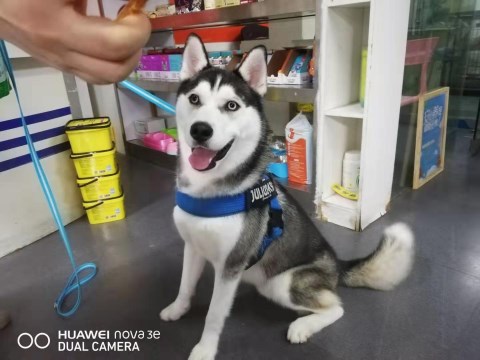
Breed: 1160-n000003-Siberian_husky